Six: The Mark Unleashed

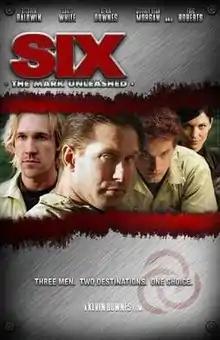

Six: The Mark Unleashed is a 2004 Christian action-drama film directed by Kevin Downes and starring Stephen Baldwin, Kevin Downes, David A. R. White, Eric Roberts, and Jeffrey Dean Morgan. It was released June 29, 2004, and debuted at #6 on the Christian Booksellers Association Best Sellers List.